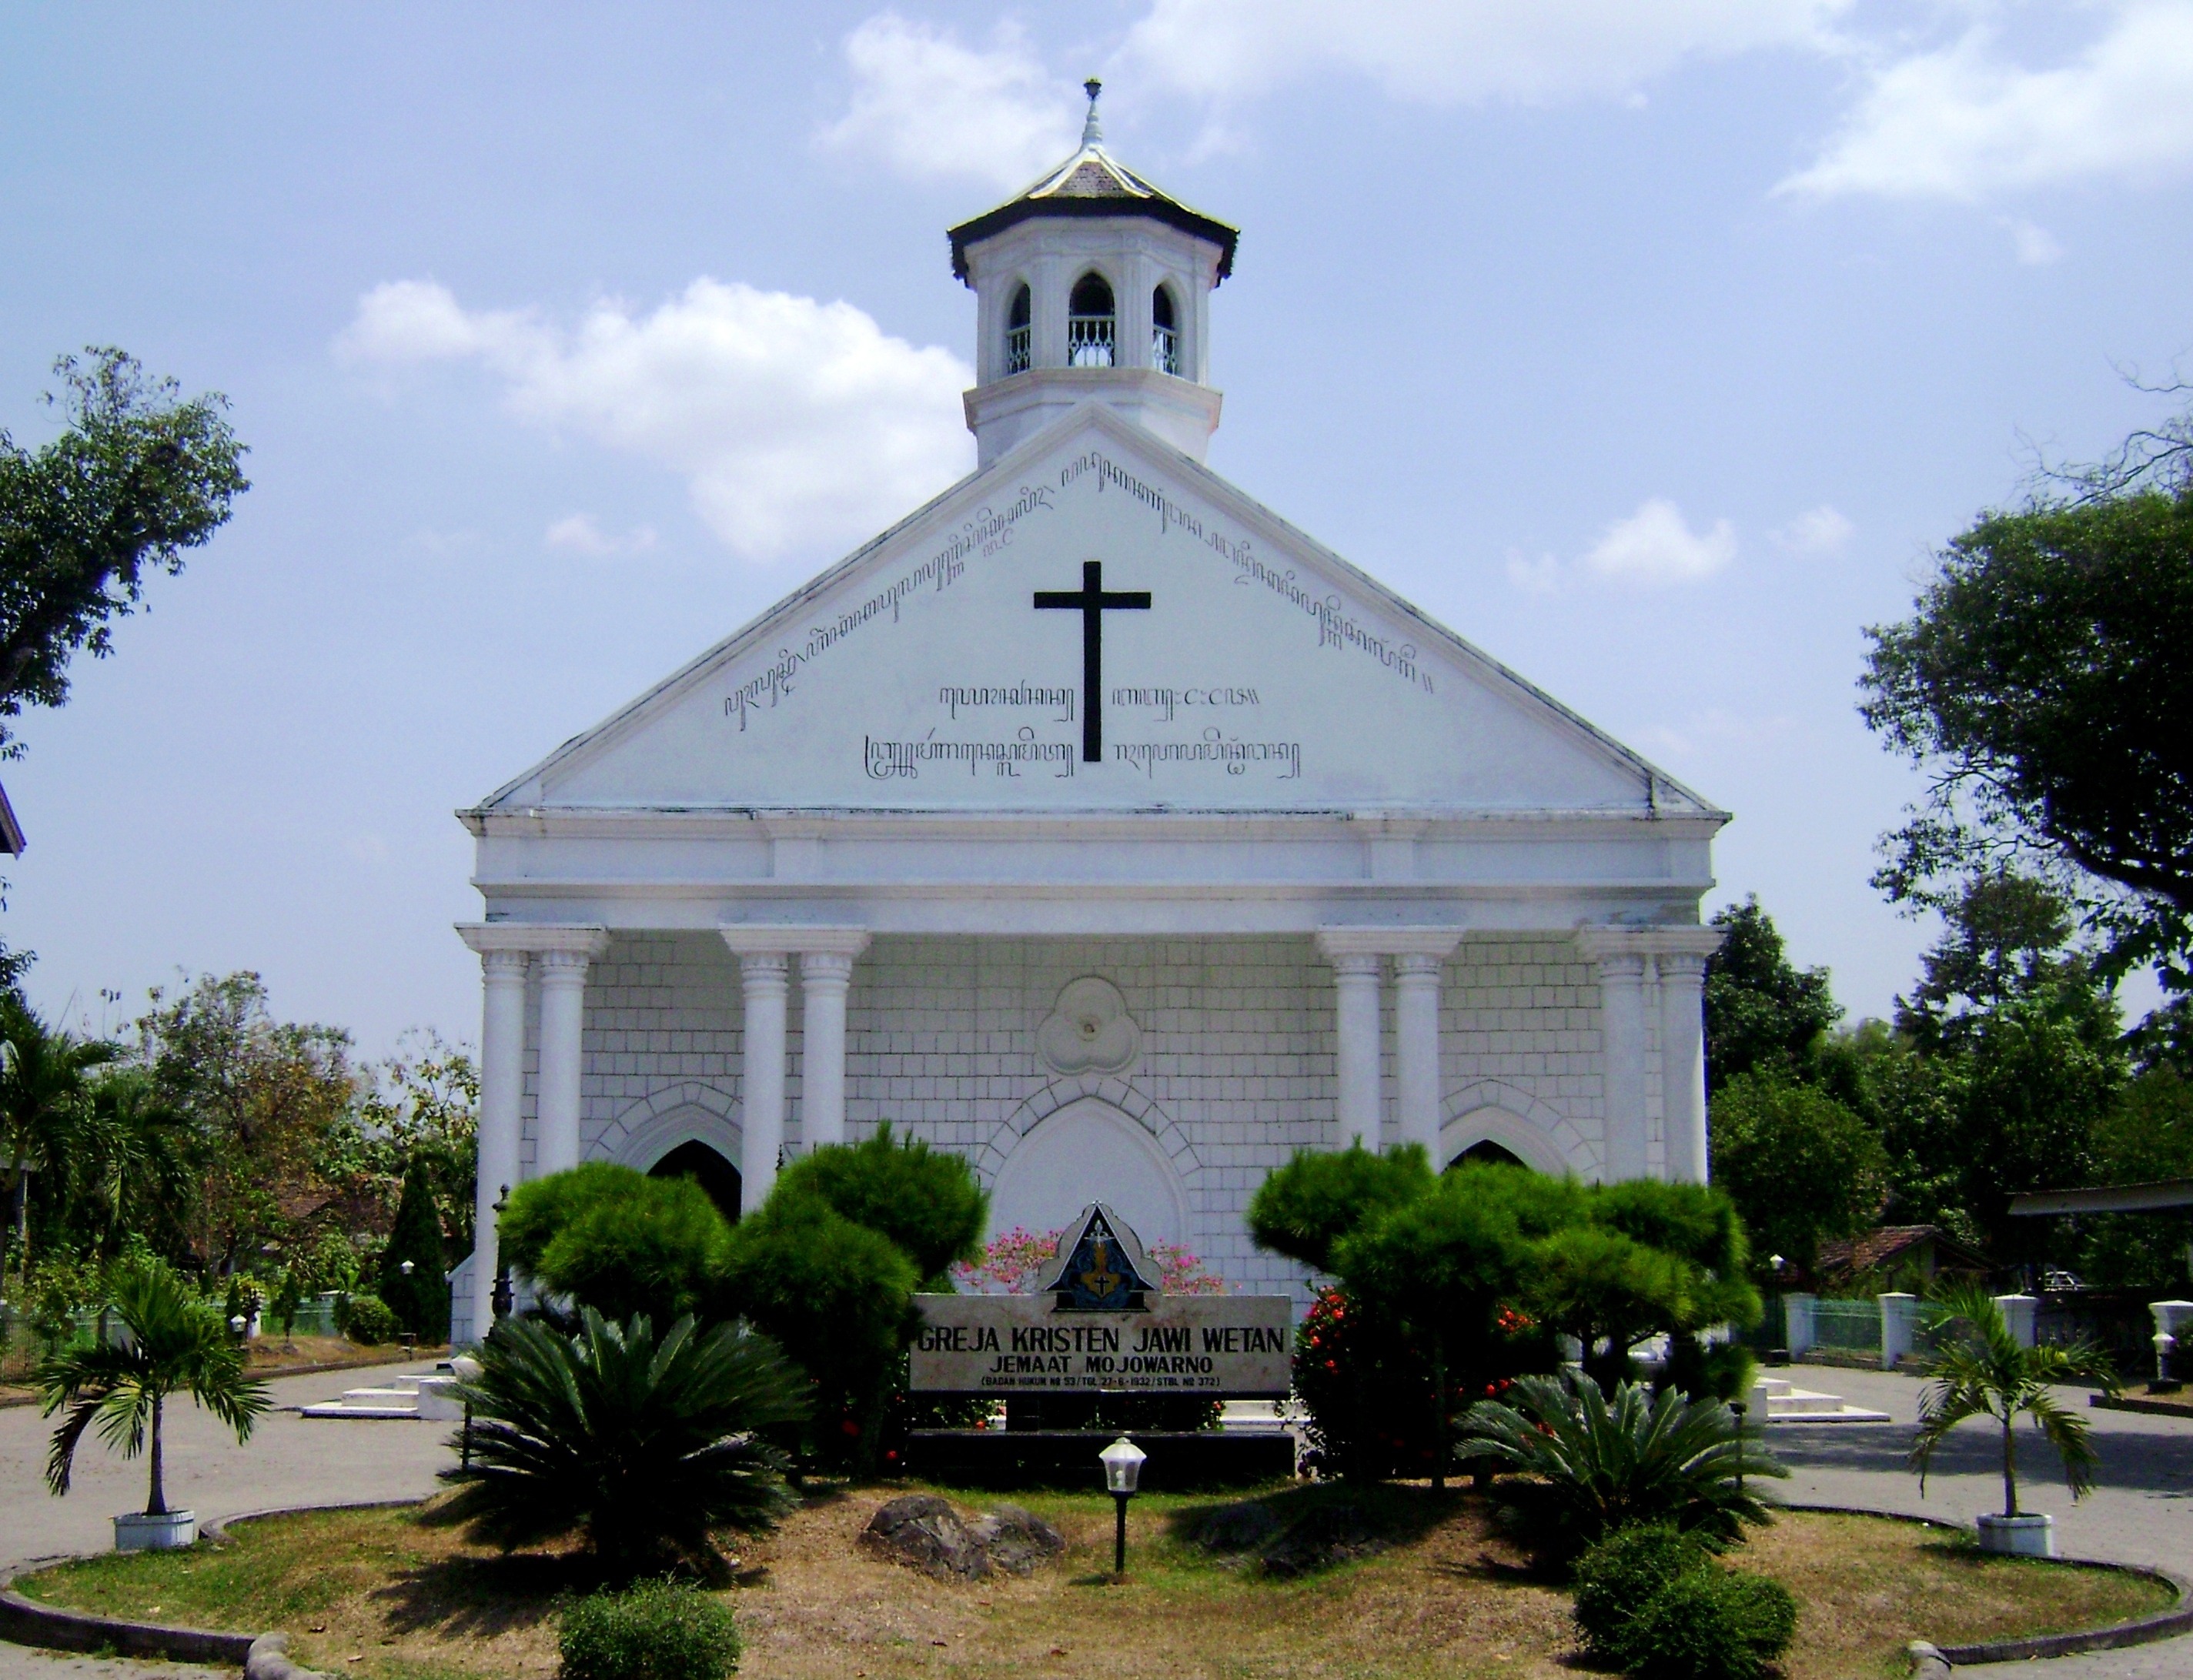
architecture, building, asian, tower, religion, church, chapel, place of worship, religious, faith, shrine, estate, indonesia, java, east java, jawa timur, gereja, jombang, religions